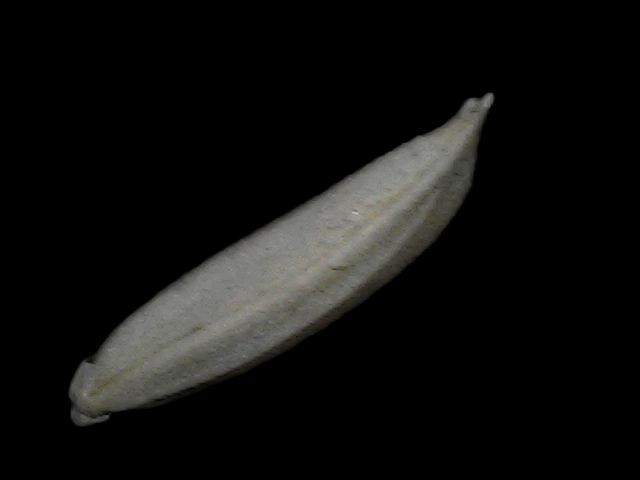
Rice variety: Bd57